Jens Peter Broch

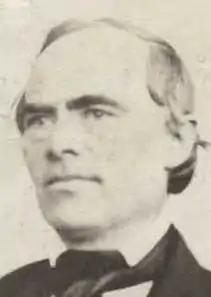
Jens Peter Broch in 1864

Jens Peter Broch (November 6, 1819 – March 15, 1886) was a Norwegian orientalist and linguist that specialized in Semitic languages.